The Inheritor

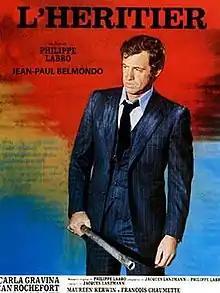

The Inheritor is a 1973 French film starring Jean-Paul Belmondo.